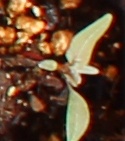
Label: Redroot Pigweed